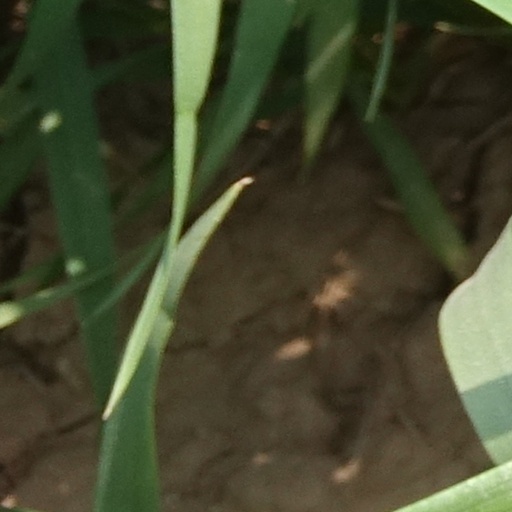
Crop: wheat